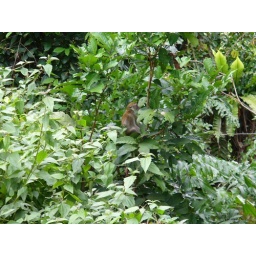
one little monkey sitting in a tree..